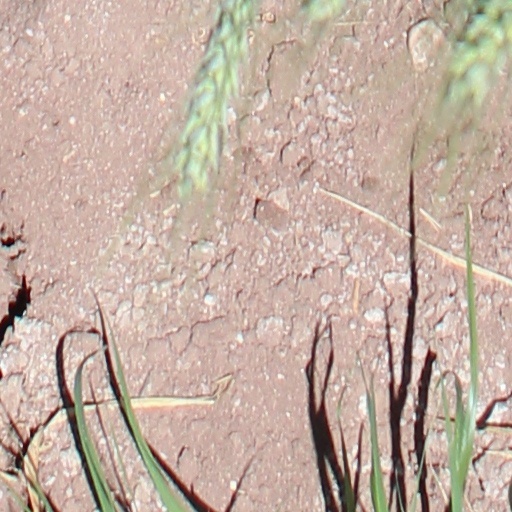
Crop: wheat